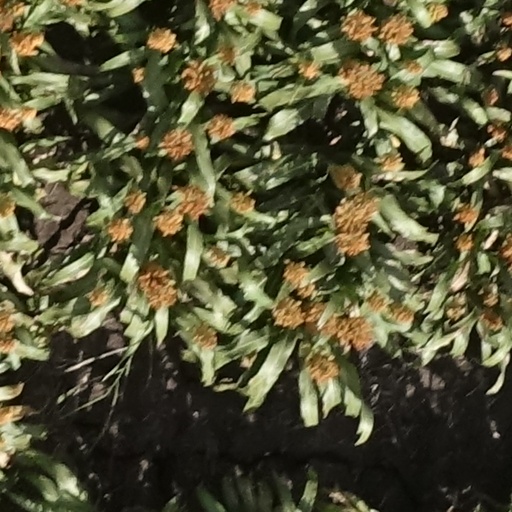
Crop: sorghum